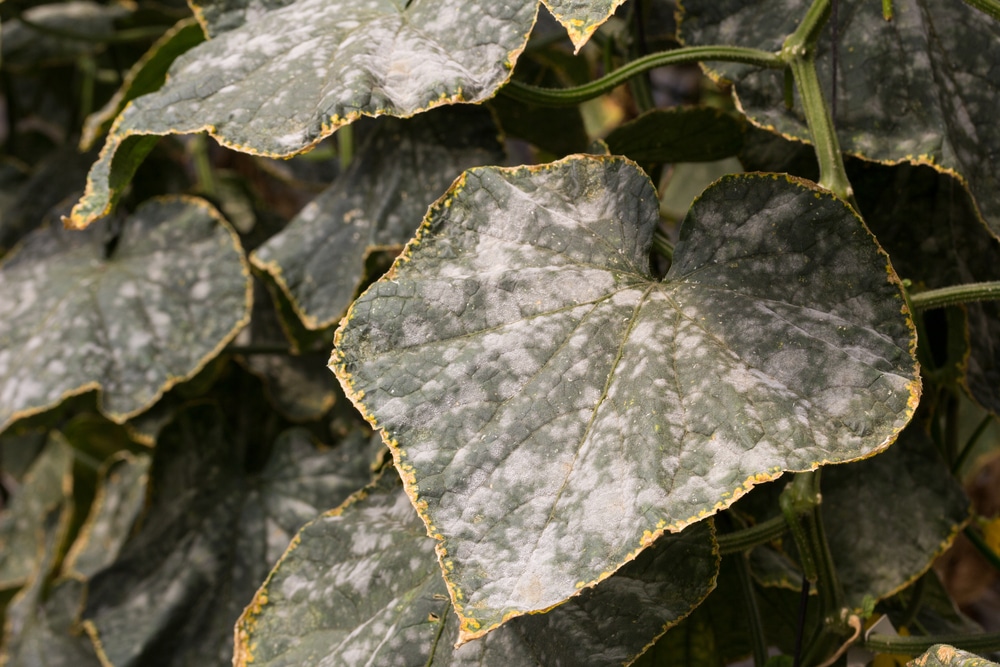
Plant: Cucumber
Disease: cucumber powdery mildew